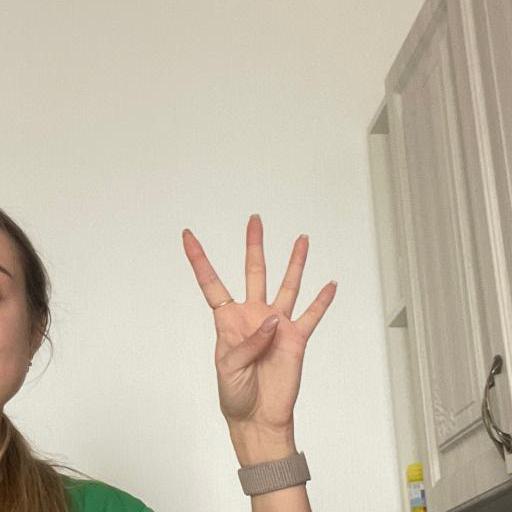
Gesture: four